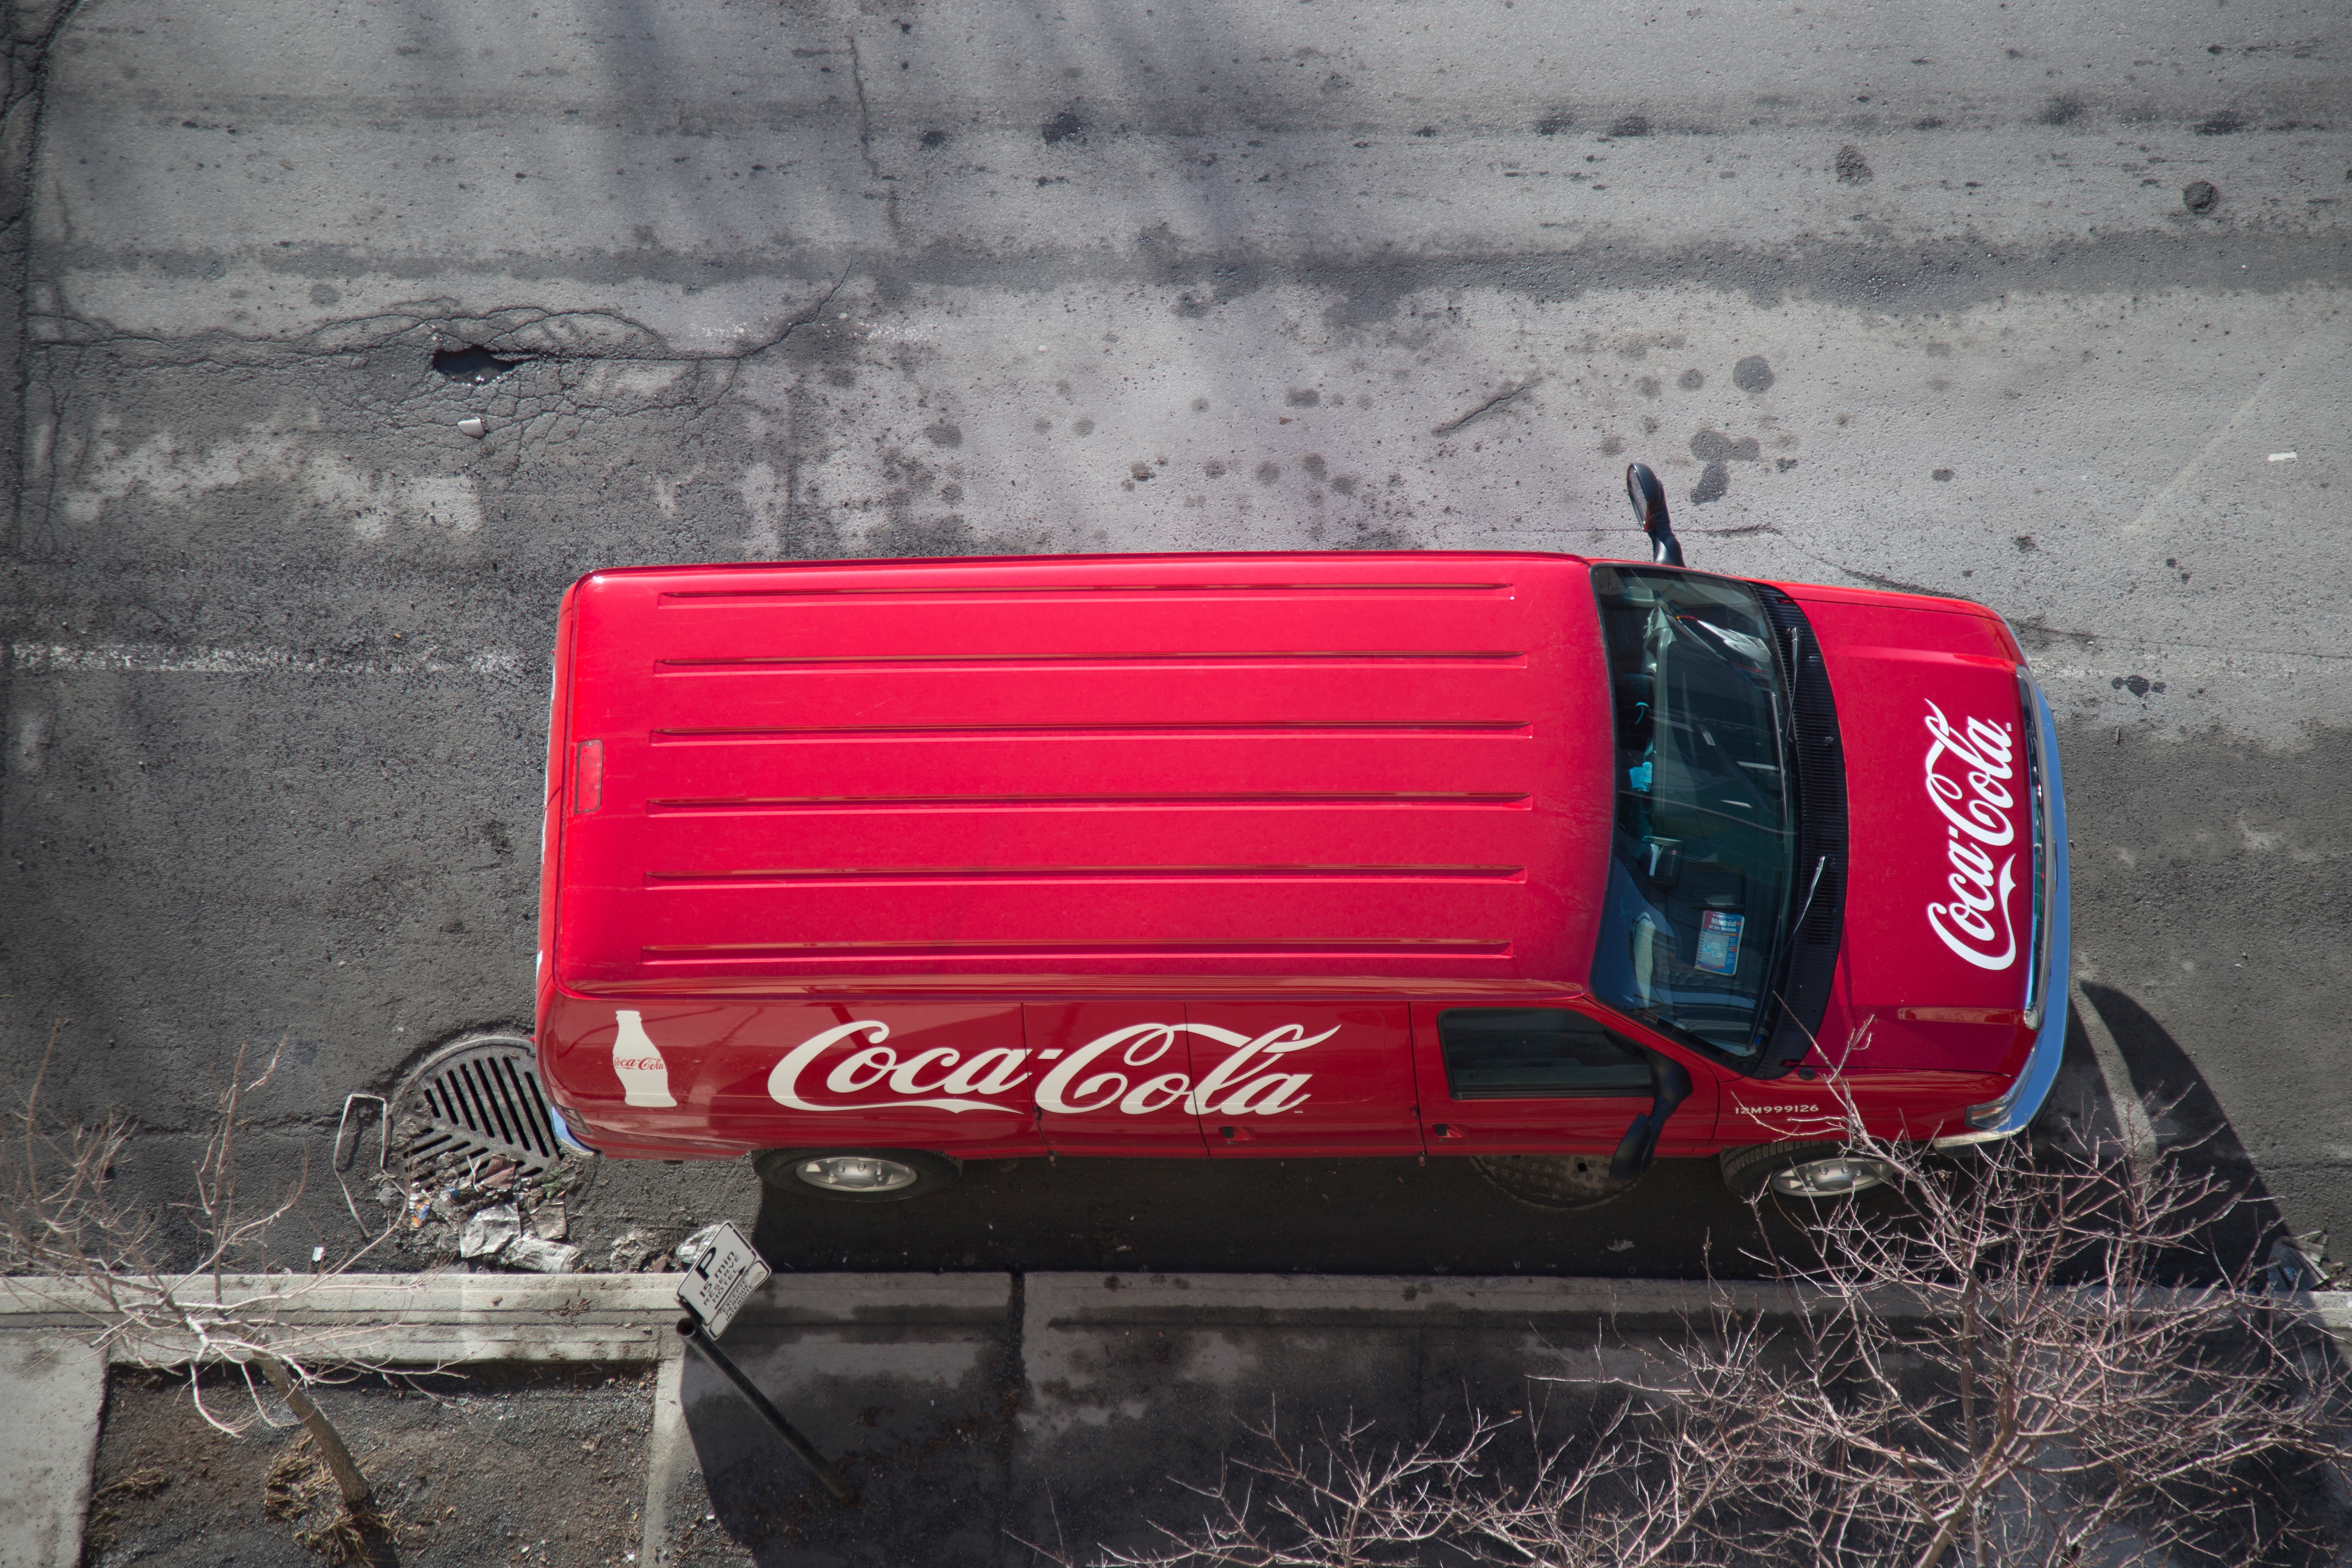
car, red, vehicle, bumper, soft drink, automobile make, automotive exterior